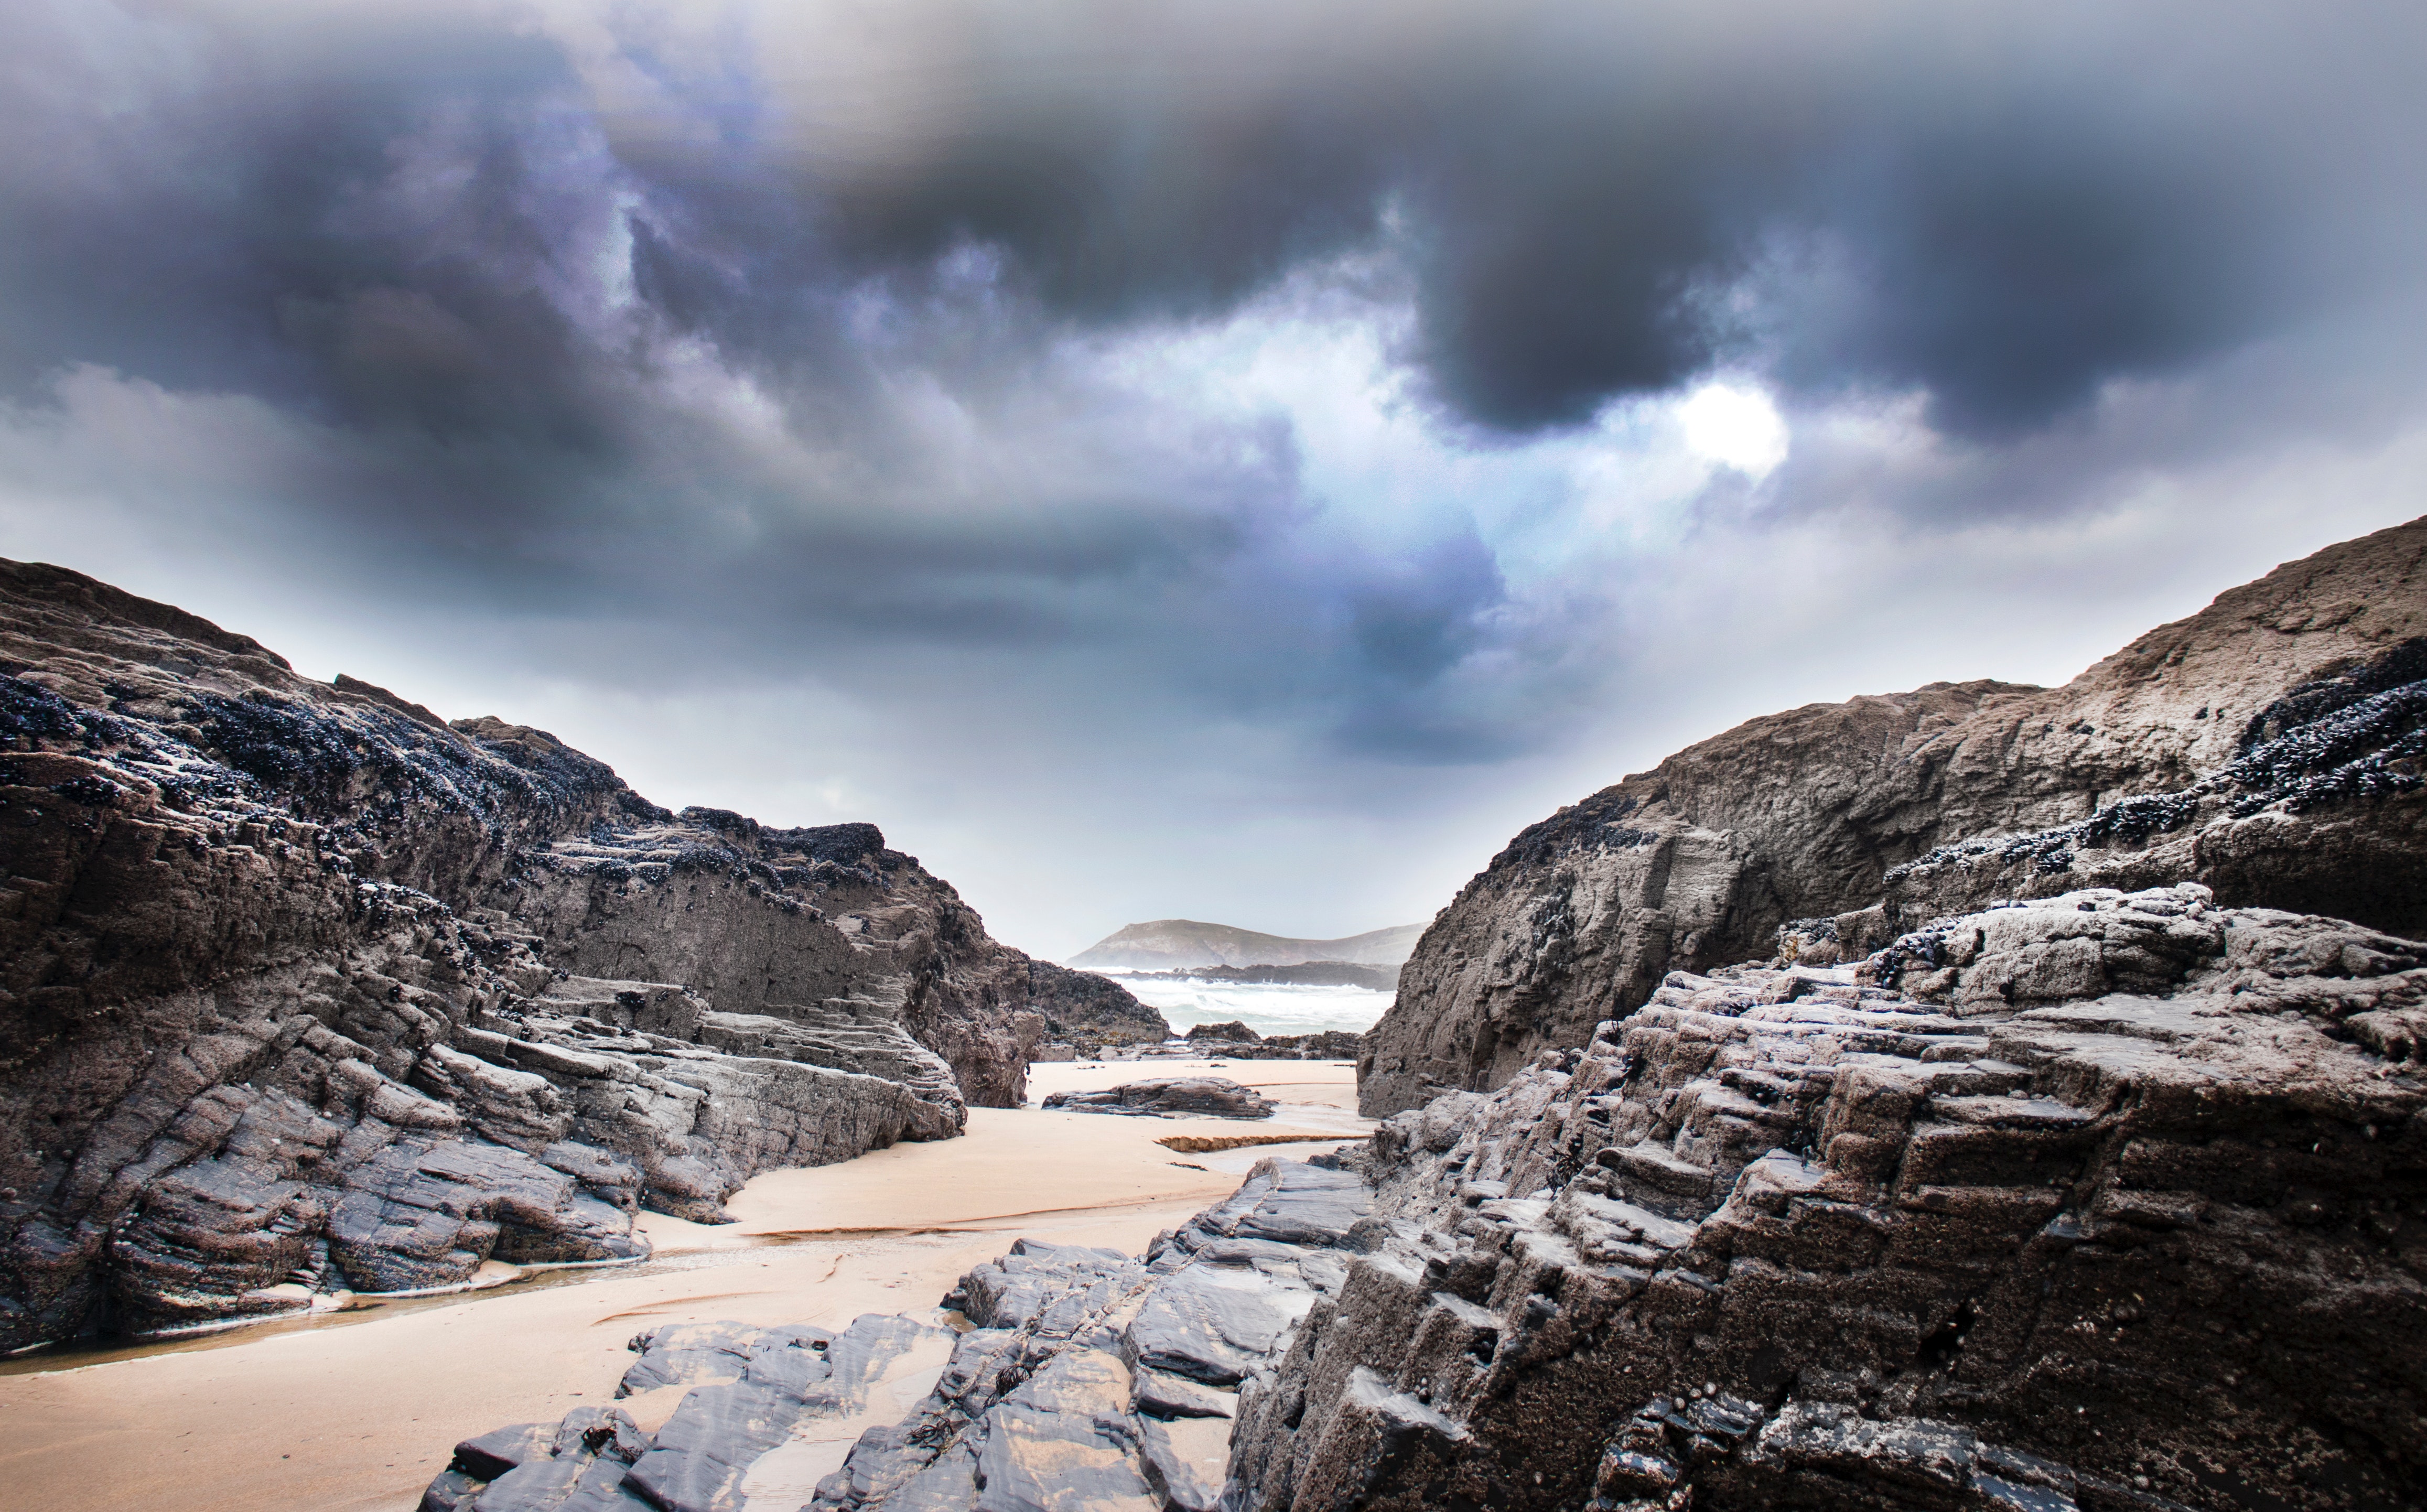
sky, mountainous landforms, natural landscape, cloud, rock, mountain, geological phenomenon, wilderness, landscape, formation, wadi, geology, outcrop, valley, fell, hill, meteorological phenomenon, mountain range, sea, badlands, coast, national park, bedrock